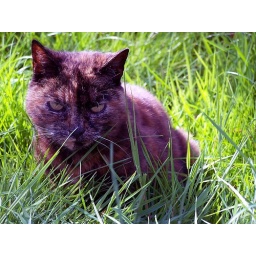
Bored cat sitting in the grass.